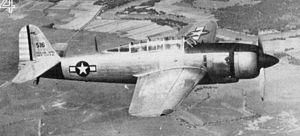
Le Yokosuka D4Y Suisei était un bombardier en piqué de la Marine Impériale Japonaise. Les Alliés lui attribuèrent le nom de code Judy. Le D4Y était l'un des bombardiers en piqué les plus rapides de son époque et cela durant toute la Seconde Guerre mondiale. Seuls des retards de développement ont gêné sa mise en service, au profit de son prédécesseur, le robuste mais lent Aichi D3A qui resta en activité jusqu'à la fin de la guerre. En dépit de son utilisation limitée, la vitesse et l'autonomie du D4Y était appréciée aussi pour les missions de reconnaissance ou kamikazes.